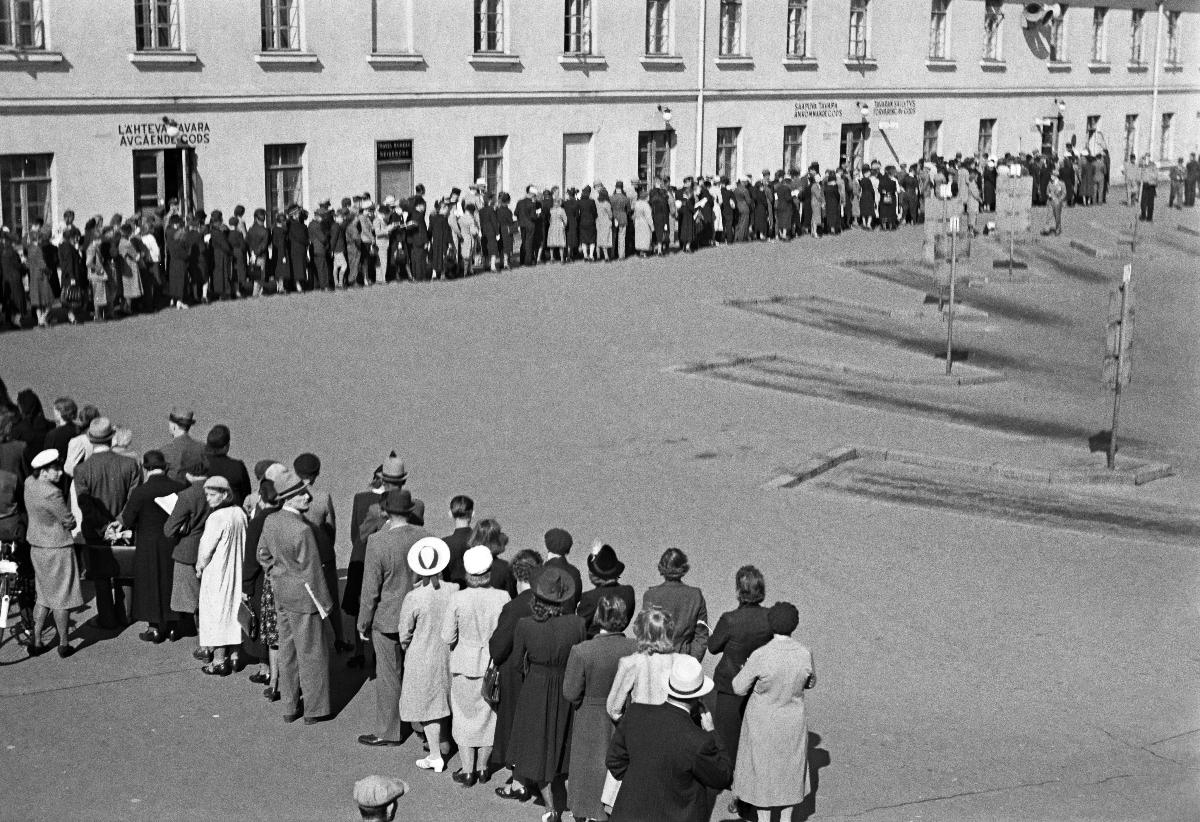
Jonottamista Helsingin linja-autoasemalla
Köande vid Helsingfors busstation; Queueing at Helsinki bus station
sisällön kuvaus: Jonottamista Helsingin linja-autoasemalla 21.6.1940. content description: Queueing at Helsinki bus station 21.6.1940. innehållsbeskrivning: Köande vid Helsingfors busstation 21.6.1940.
Kuvaaja: Sundström, Hugo, kuvaaja
Vuosi: 1940
Paikka: Suomi, Uusimaa, Helsinki
Aiheet: HBL; linja-autoasemat; ihmiset; jonot; juhannus; juhannusliikenne; bus stations; queues; Midsummer; traffic; midsummer traffic; people; queue; queueing; busstationer; människor (släkte); köer; midsommar; midsommartrafik; trafik; människor; köande